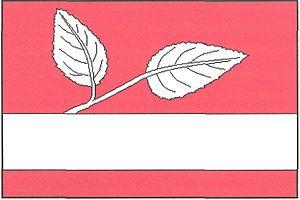
Vážany est une commune du district de Vyškov, dans la région de Moravie-du-Sud, en République tchèque. Sa population s'élevait à 447 habitants en 2017.